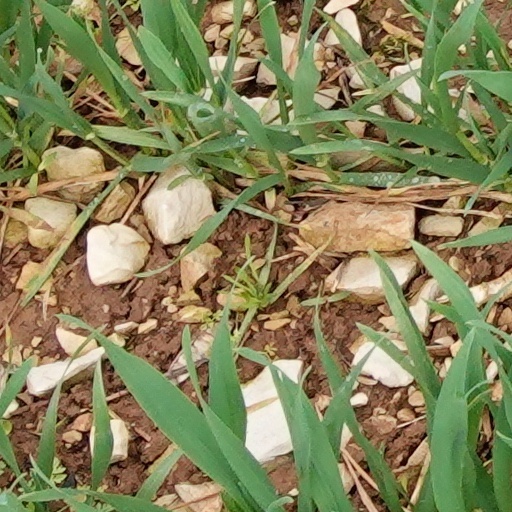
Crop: wheat